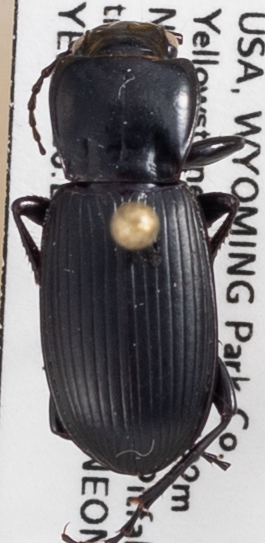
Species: Pterostichus protractus
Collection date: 2021-07-14
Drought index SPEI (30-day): -1.45
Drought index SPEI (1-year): -2.09
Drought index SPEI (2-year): -0.8